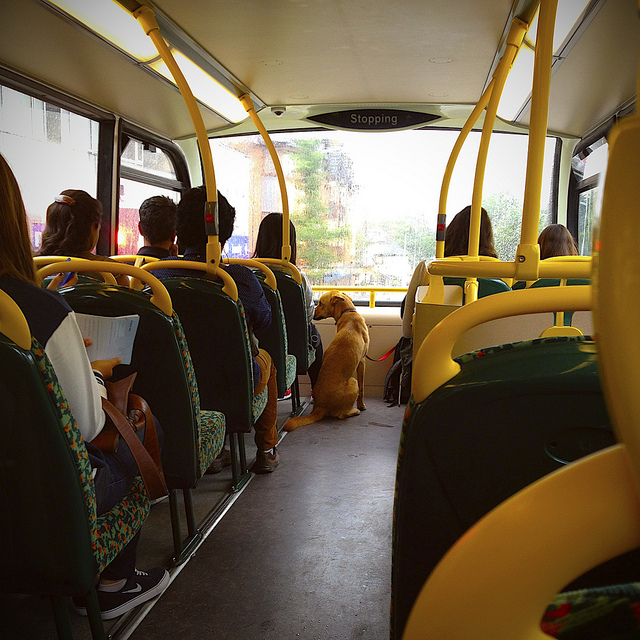
Many people are sitting a bus with a dog upfront.

A bus with dogs and people on it.

Passengers on a bus and someone is holding a dog on a leash.

a bus full of people sitting in seats and a dog sitting on the floor

A city bus has yellow handles on the seat.